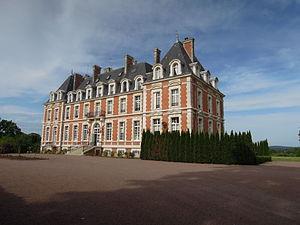
Château de la Cazine à Noth (Creuse).
Noth est une commune française située dans le département de la Creuse en région Nouvelle-Aquitaine.